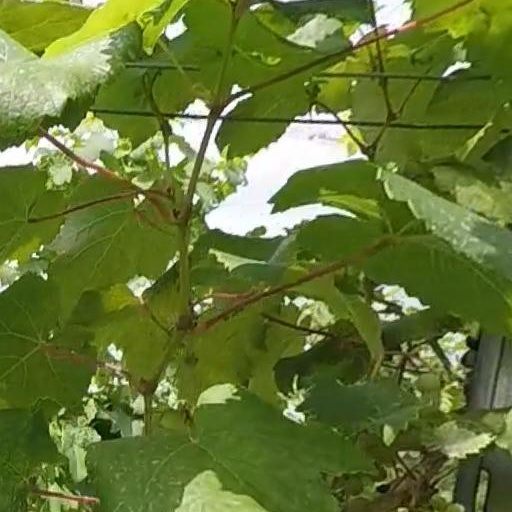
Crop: grape